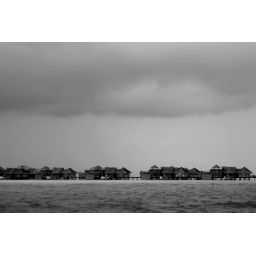
gloomy sky above the water bungalows